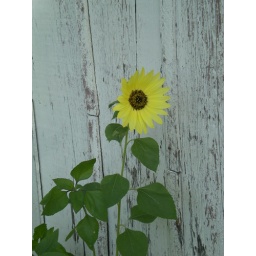
sunflower planted against the old chicken coop in the pasture - summer 09